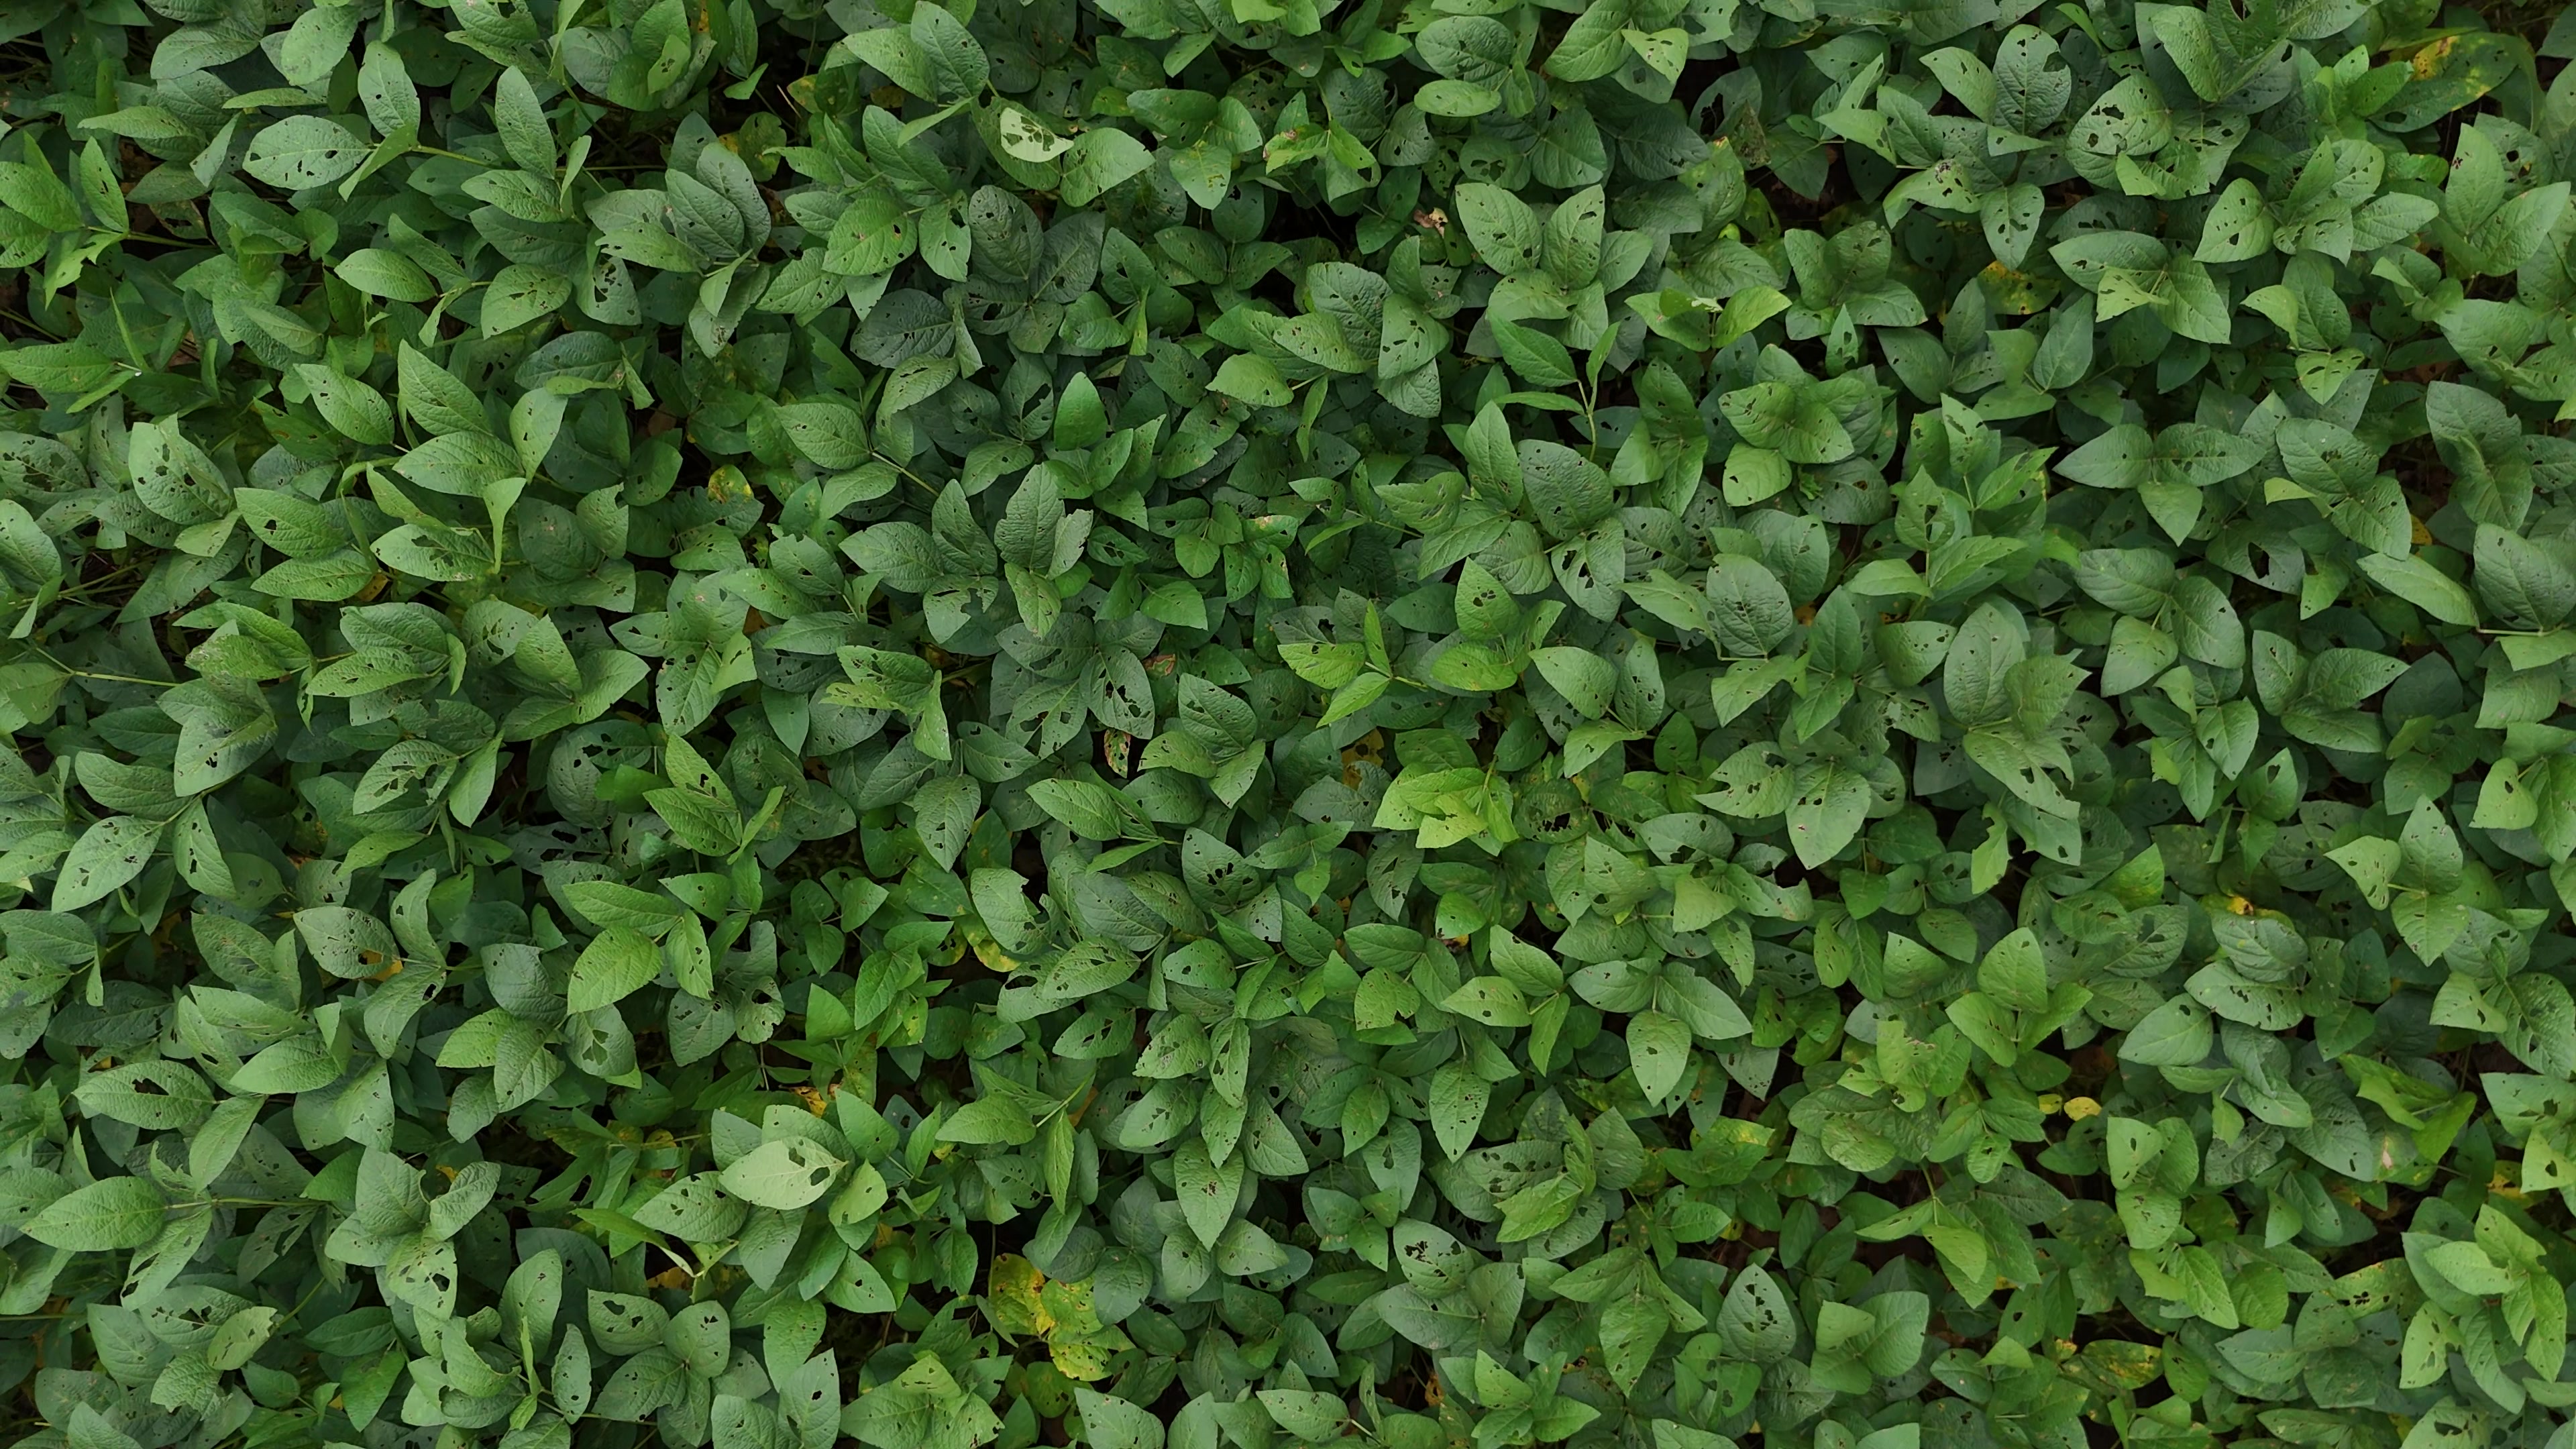
Label: Rust